George Wallace (American comedian)

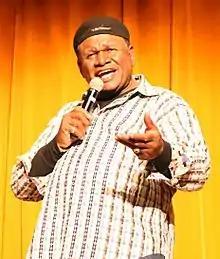
Wallace in 2014

George Henry Wallace (born July 21, 1952) is an American comedian and actor. Wallace has had supporting roles in a number of films, including "3 Strikes" (2000) and the Coen brothers film "The Ladykillers" (2004) as Sheriff Wyner. Wallace also appeared in "Batman Forever" (1995) as the Mayor of Gotham City. Other film credits include "A Rage in Harlem" (1991), "The Wash" (2001), "Punchline" (1988), "Things Are Tough All Over" (1982), and "Mr. Deeds" (2002).